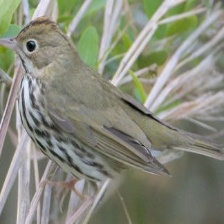
Species: OVENBIRD
Scientific name: SEIURUS AUROCAPILLA